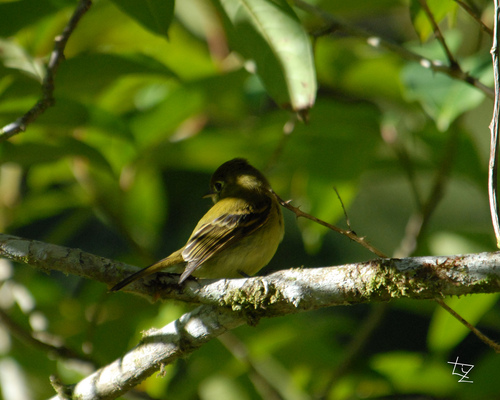
the bird has a green breast and abdomen as well as a tiny bill.
small yellow bird with brown primaries, black eyes, mustard bil.
the bird is short and stubby with yellow on its body
this bird has a yellow belly and breast with a green wing with white wingbars.
a small plump bird with yellow colored body, black head, short neck and short flat tail.
this small greenish yellow bird has a lighter belly, darker colored wingbars and a short bill.
this bird is yellow with black and has a very short beak.
this bird is yellow with black and has a very short beak.
this bird has a small beak and a white ring around its eyes.
this little bird is olive green all over with some brown blending in at the tail, wings and crown.
Species: Yellow Bellied Flycatcher